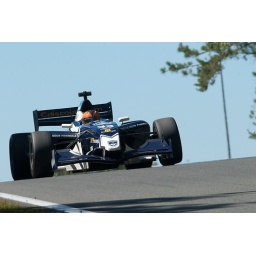
Jaap van Lagen over the hill